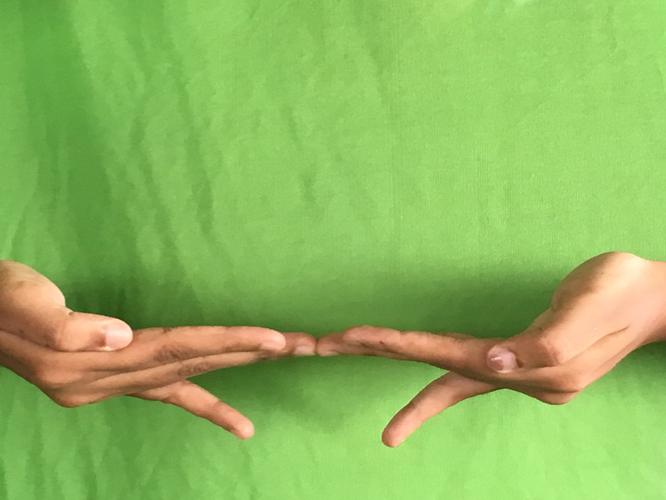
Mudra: Khatva
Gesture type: double_hand